Marlow Rowing Club

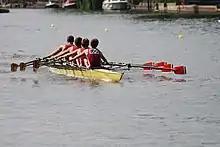
Marlow Rowing Club Quad showing blade and kit colour

Marlow Rowing Club's building is also used by Marlow Canoe Club, Longridge Canoe Club, Henley Open Water Swimming Club and a local triathlon club. It was previously a base for local schools but they moved to Longridge.